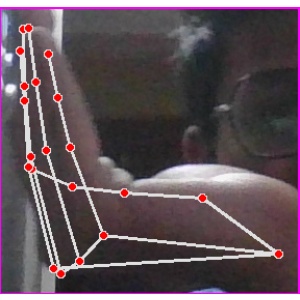
अक्षर: स